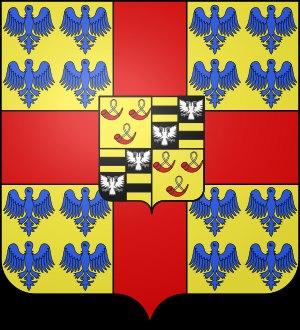
Philippe II de Montmorency-Nivelle, comte de Horn, baron d'Altena, seigneur de Hachicourt, d'Achiet, de Wimy, de Farbus, du Bosquet, d'Escarpel, de Sauchy-le-Caucher, était le fils du premier mariage de Jeanne/Anne d'Egmont avec Joseph/Josse de Montmorency-Nivelle. Le titre de comte de Horn lui sera légué par le second époux de sa mère, Jean II de Horn, aussi son grand-cousin en tant que cousin germain de sa grand-mère paternelle Marie de Horn de Montigny.